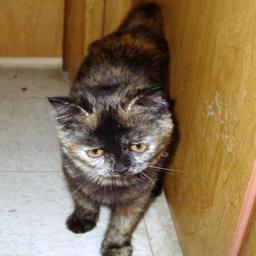
Animal: cats